Trond Kvernstrøm

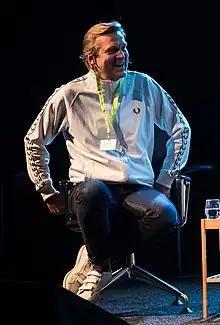
Kvernstrøm in 2017

In 2002, he established the production company Monster Media together with Olav Øen. At the beginning of 2014, he left Monster and went to a position as a director in the TV 2 group, with responsibility for all the advertising channels of the channel. In autumn 2016, he left TV 2.